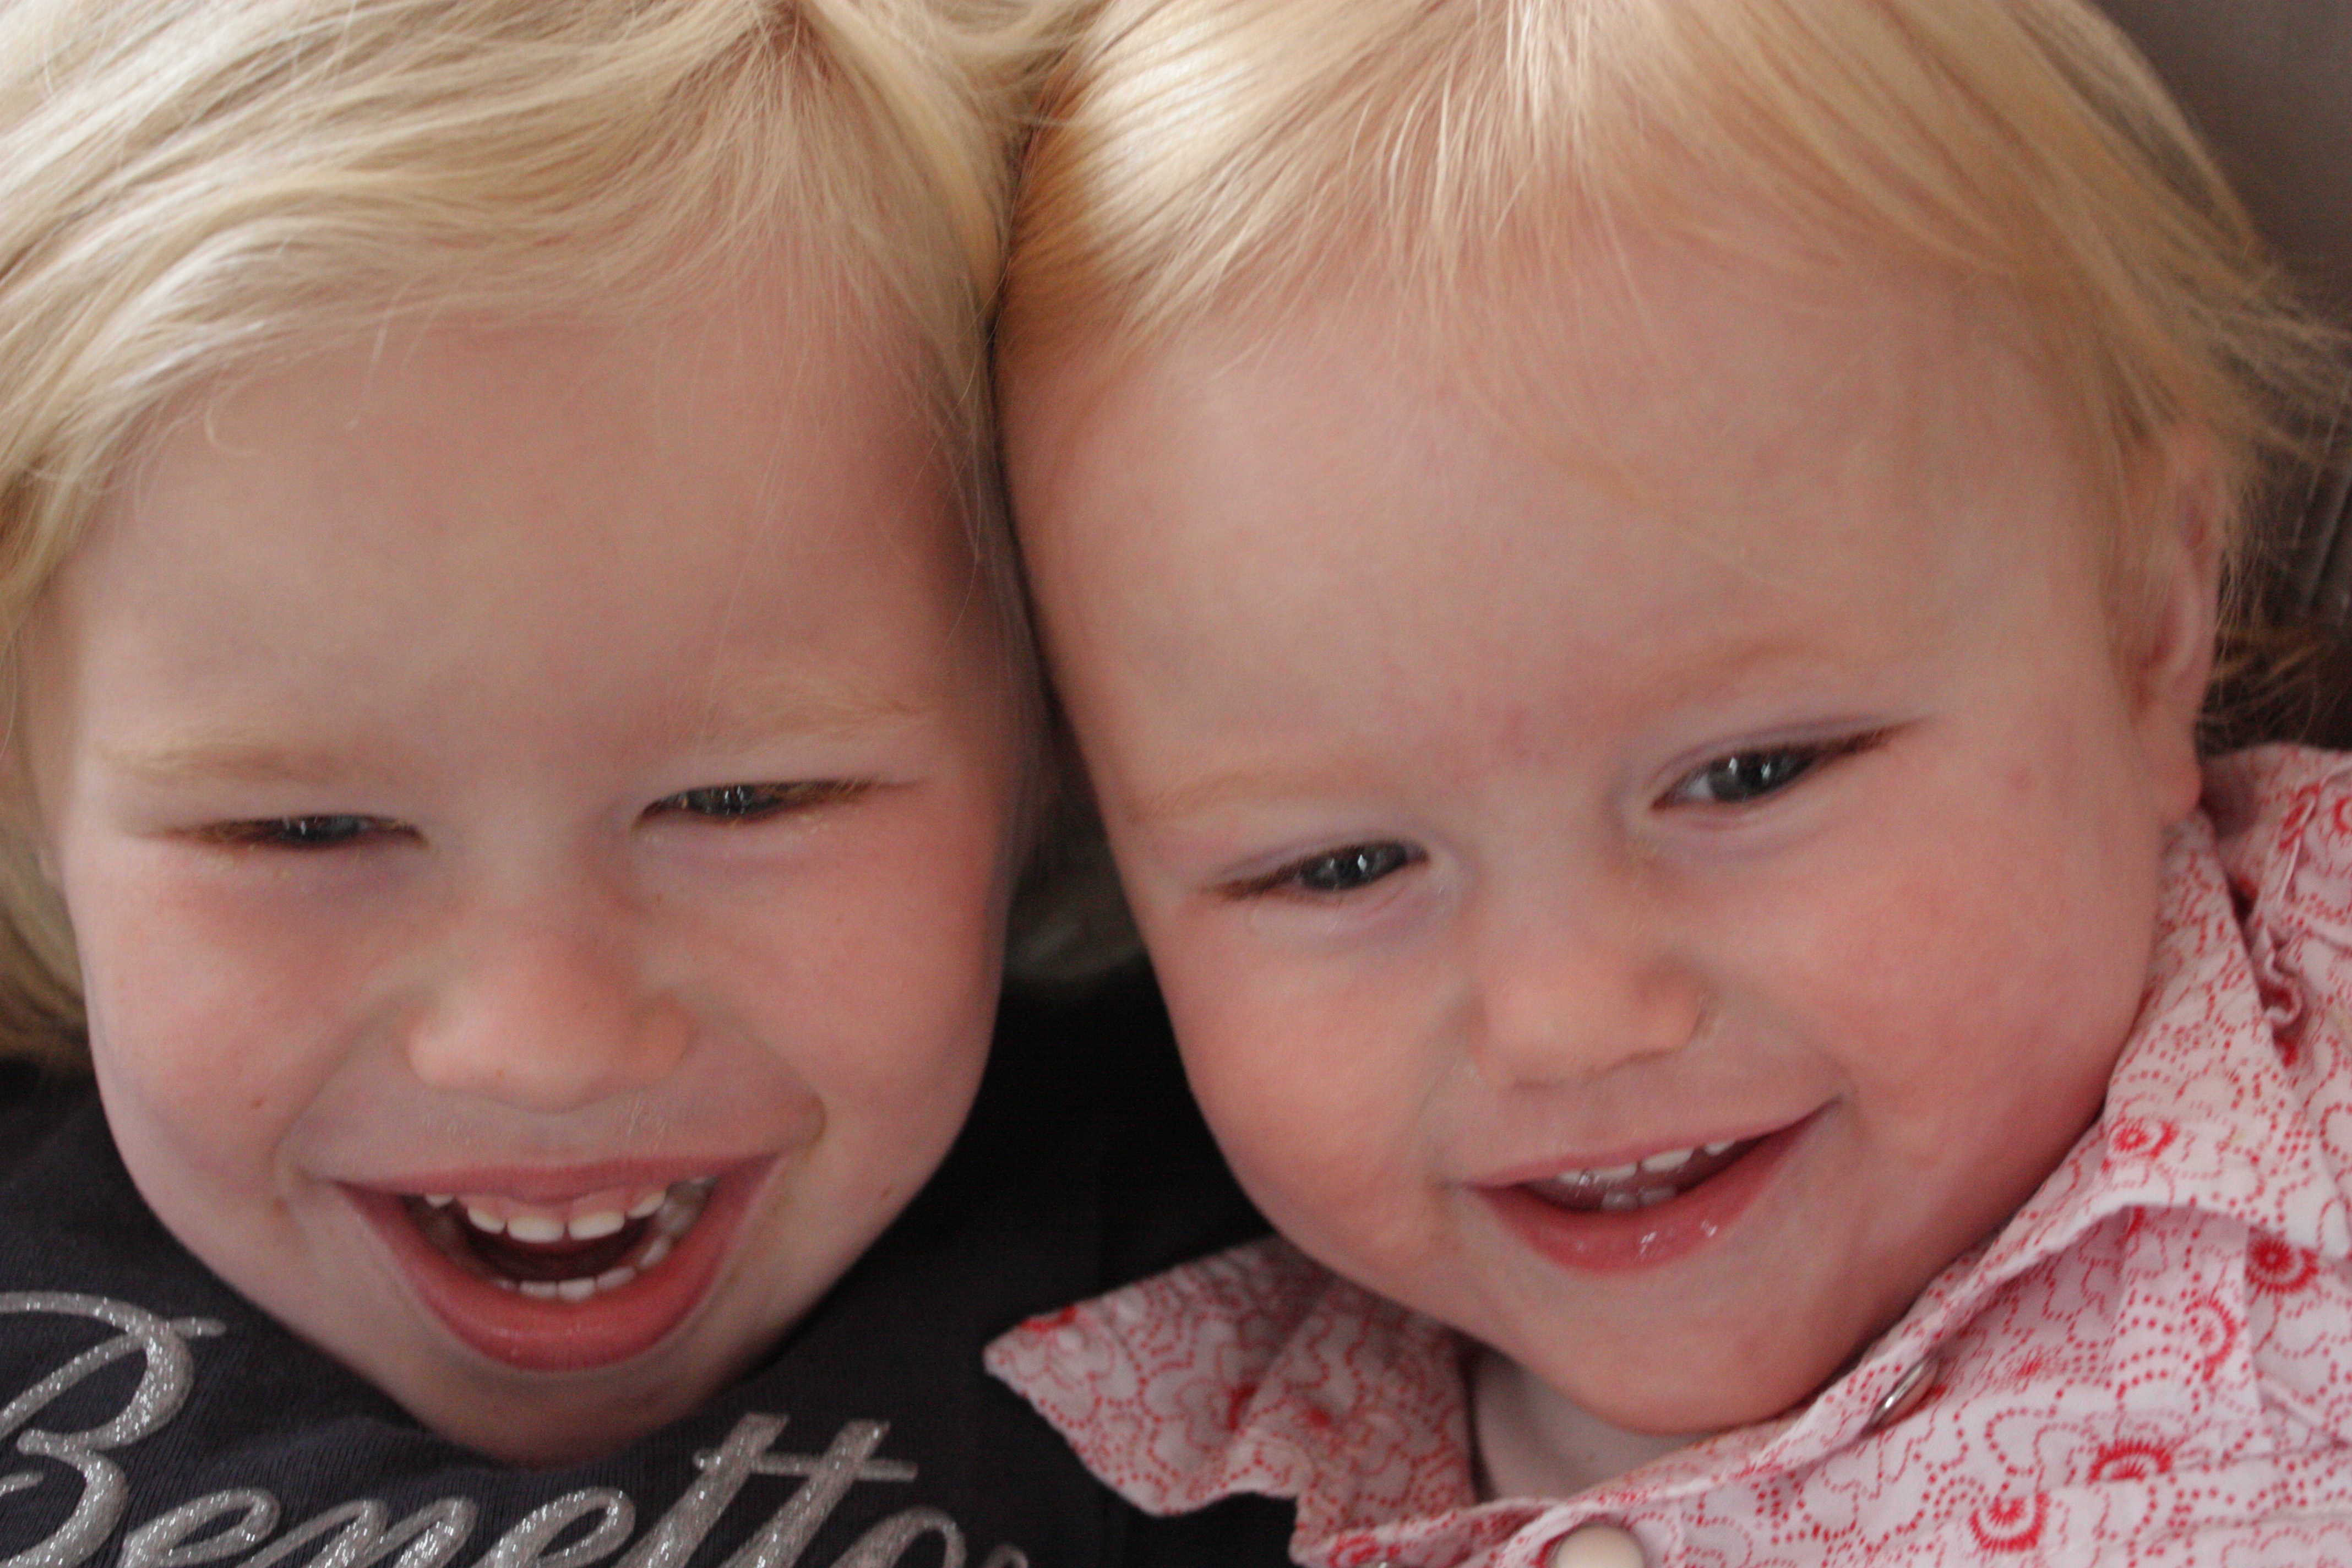
person, people, girl, portrait, child, facial expression, smile, laugh, sibling, close up, human body, face, nose, children, infant, toddler, eye, skin, organ, laughter, tooth, emotion, portrait photography